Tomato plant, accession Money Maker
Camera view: vertical (180 deg); turntable rotation: 60 degrees
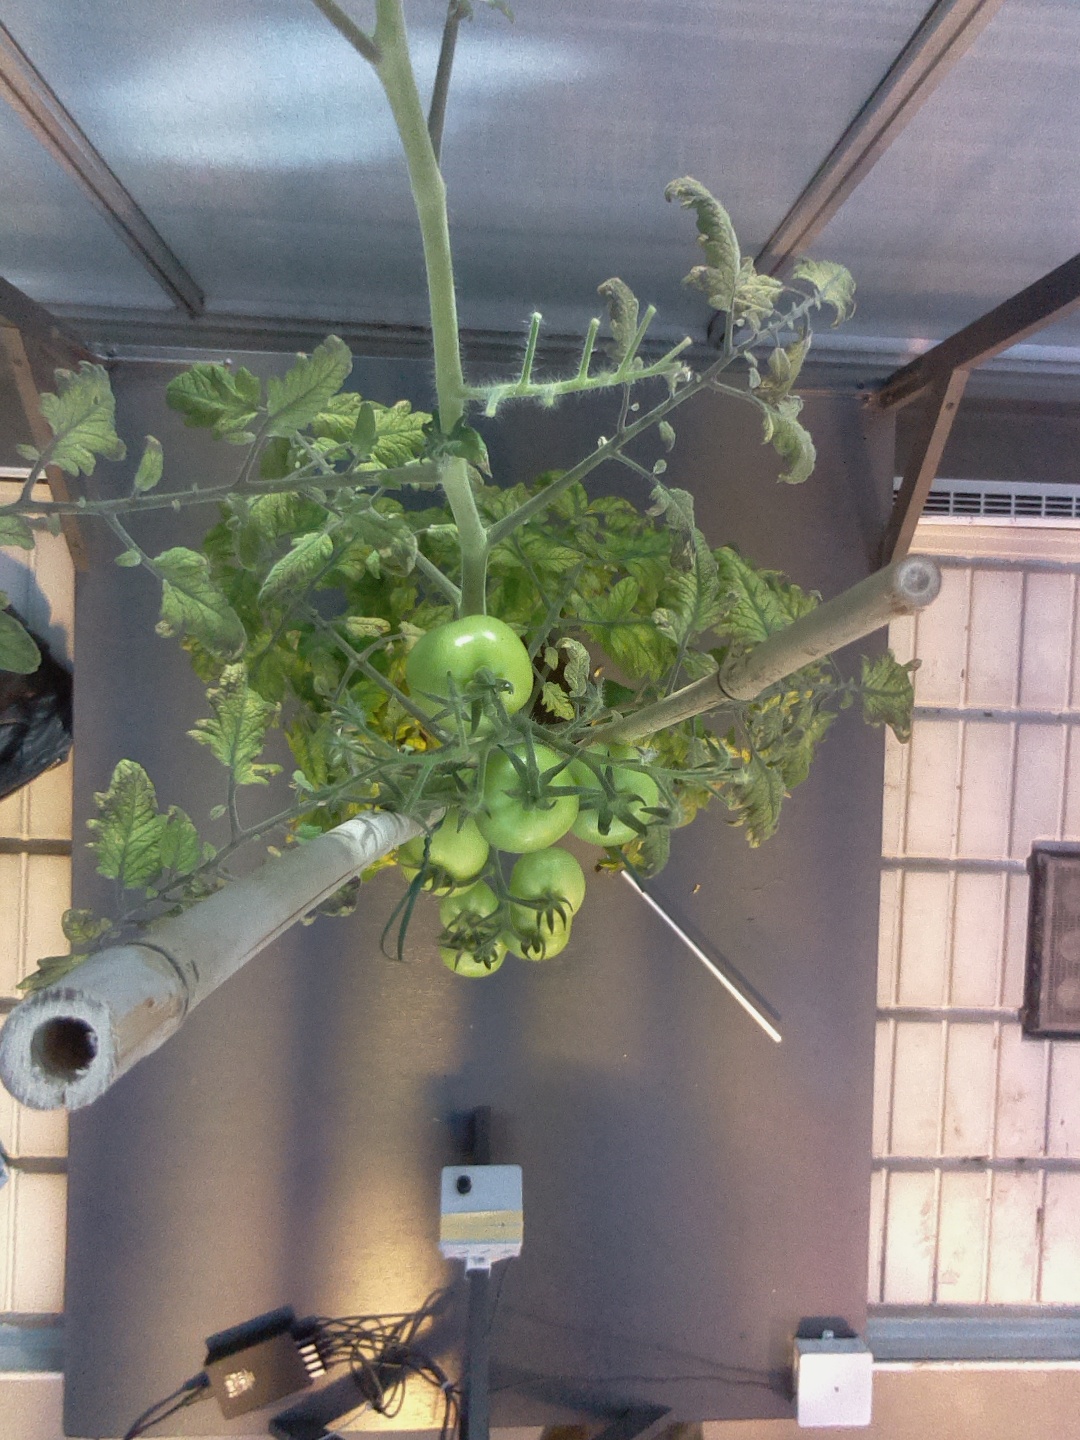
BBCH growth stage 76: 60%-70% of final fruit size